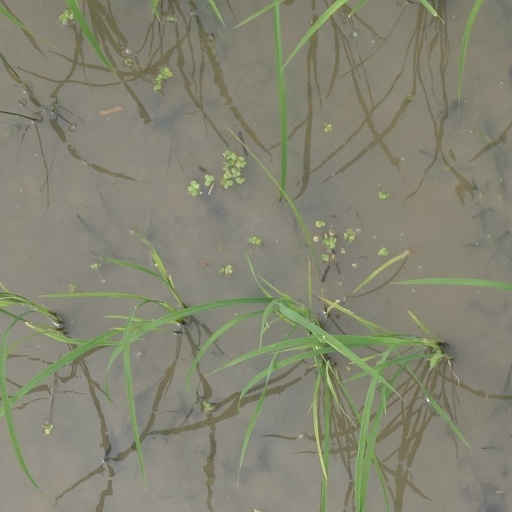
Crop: rice